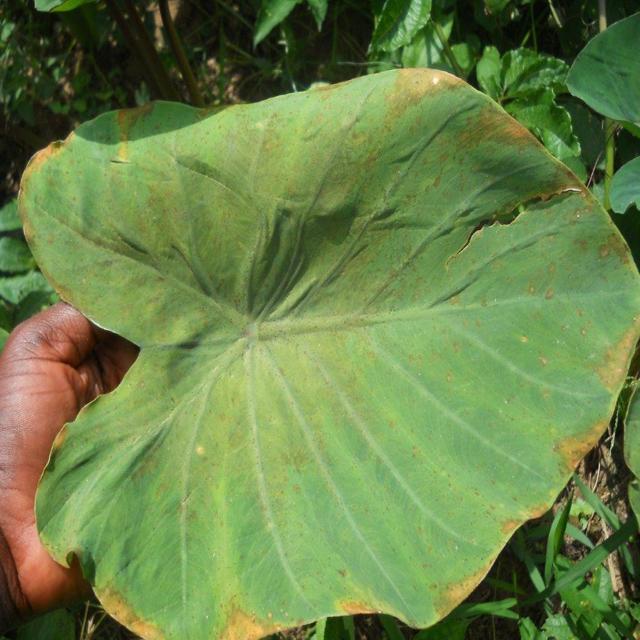
Label: Mid_Blight